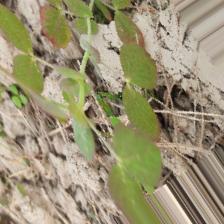
Label: Lentil Rust